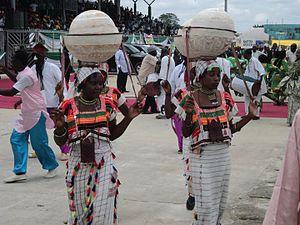
L'État d'Adamawa est un État du nord-est du Nigeria, issu du découpage de l'ancien État du Gongola. Son nom vient de Modibbo Adama, un chef peul qui a dirigé le jihad d'Usman dan Fodio dans la région au XIXᵉ siècle.